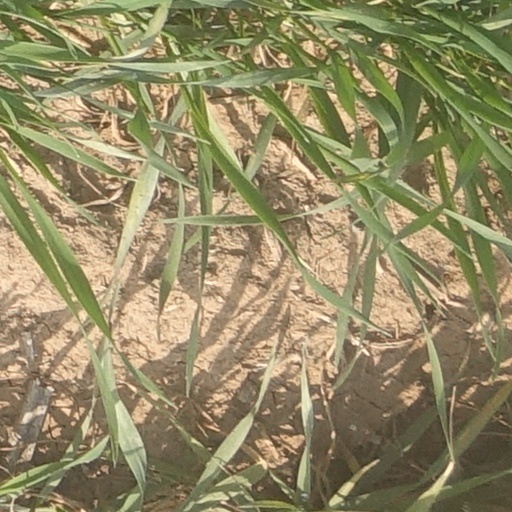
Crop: wheat